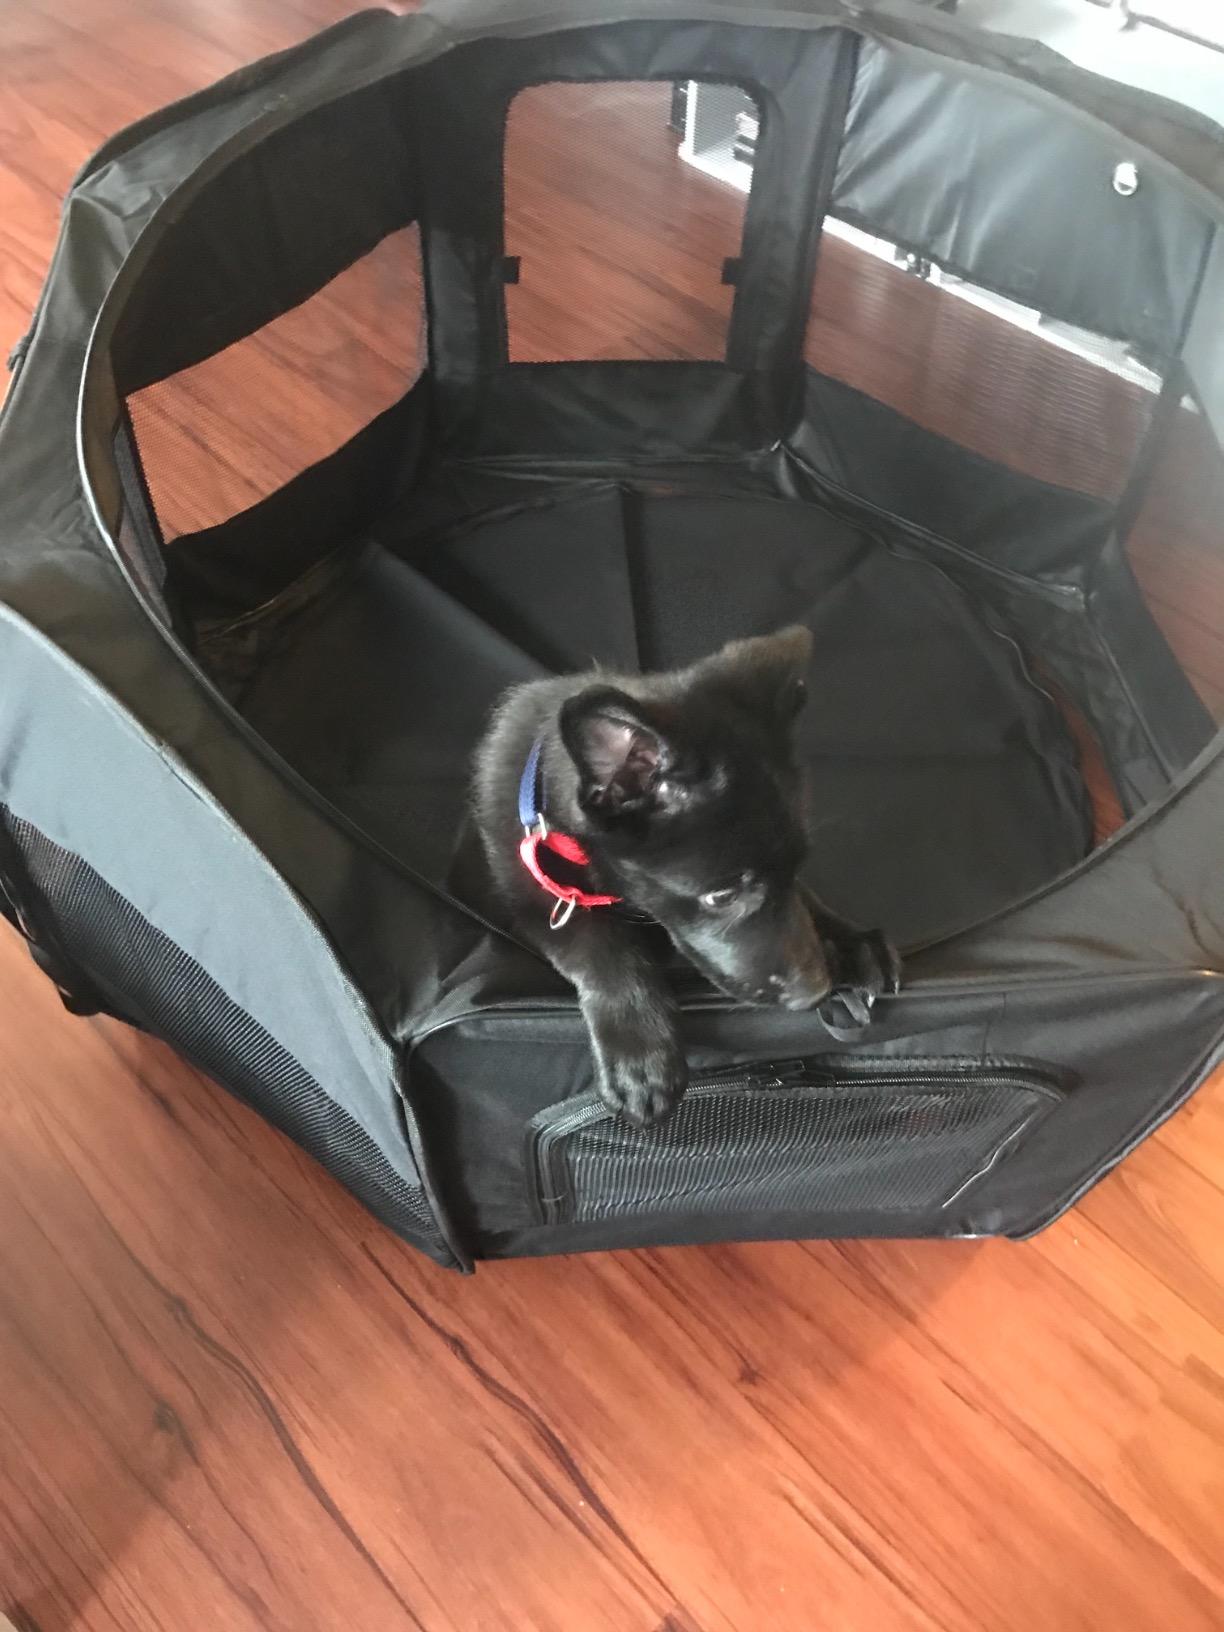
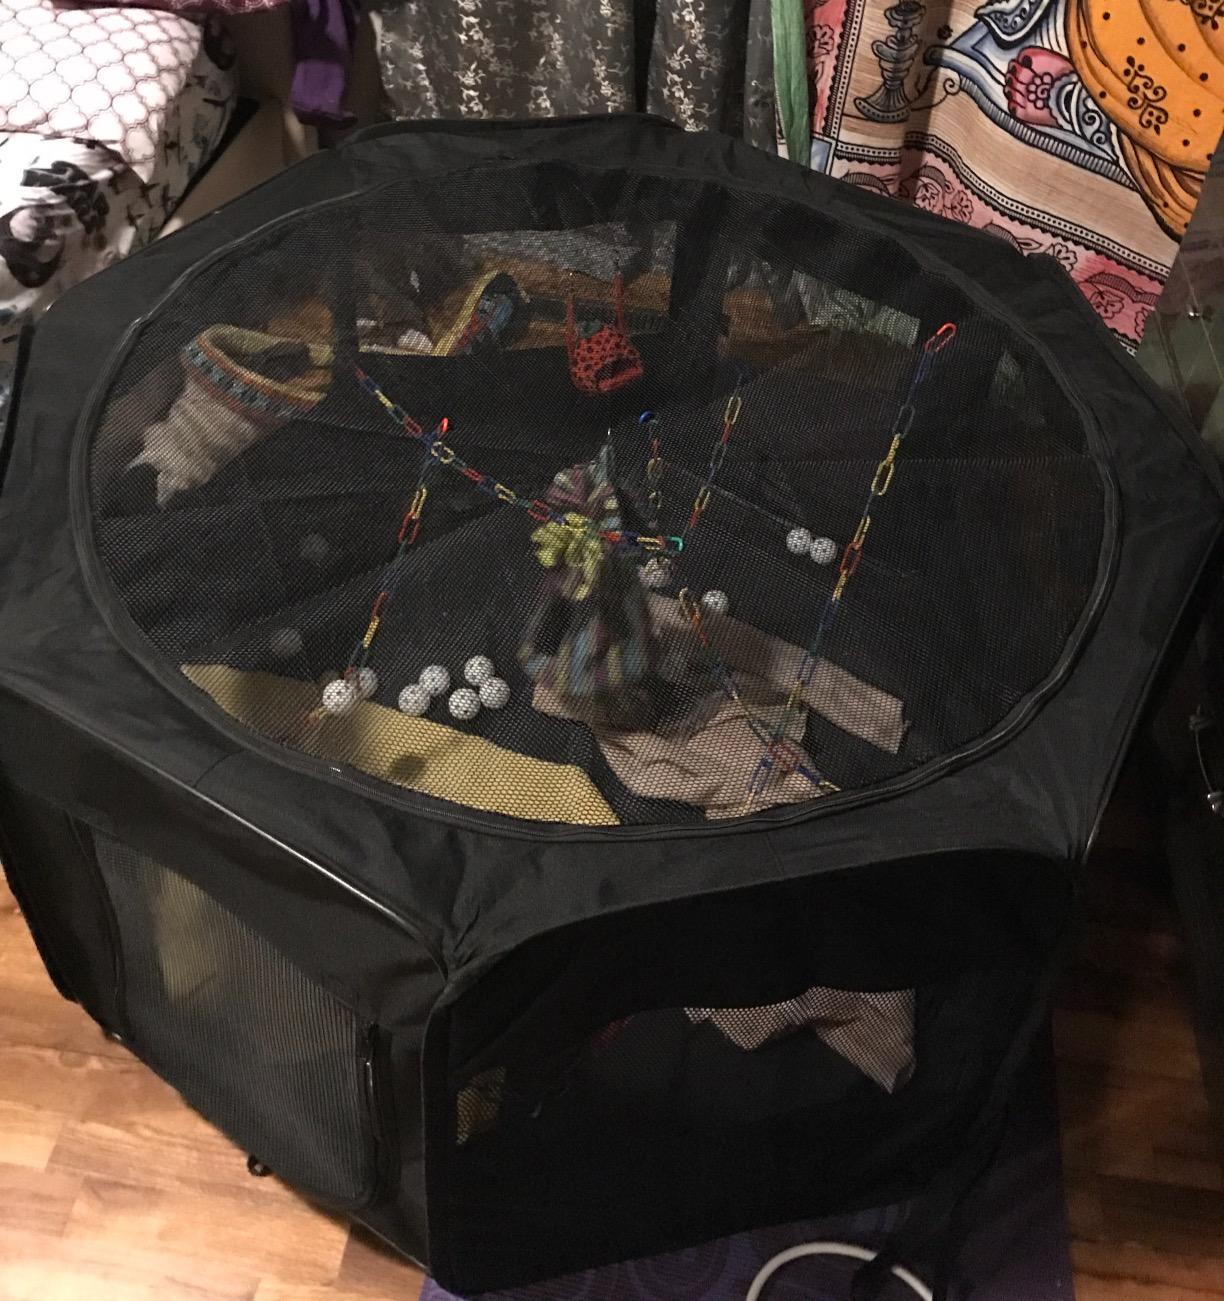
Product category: items_kennel
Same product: yes